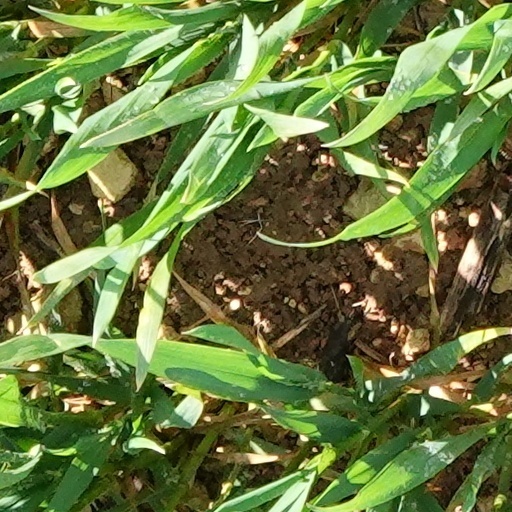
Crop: wheat